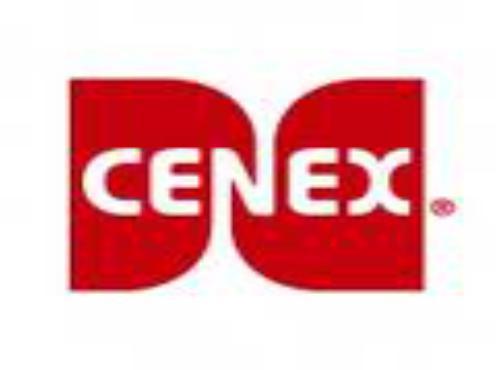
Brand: Cenex
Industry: Others